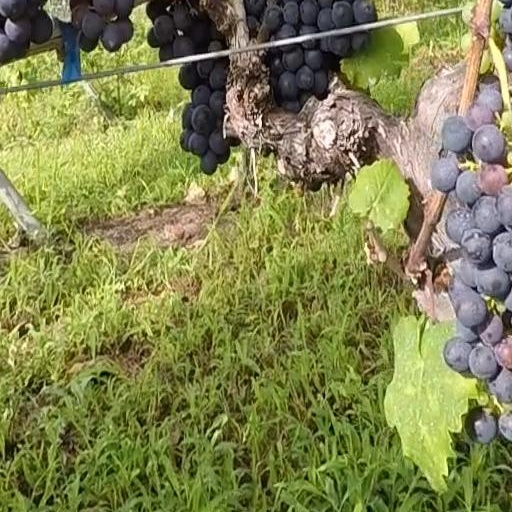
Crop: grape